Legion of Doom (hacker group)

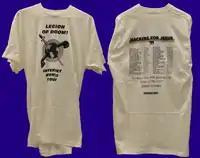
1991 Legion of Doom T-shirt created by Chris Goggans 'Erik Bloodaxe'.

As of 2012, it is unknown what happened to individual members of the Legion of Doom. A small handful of the higher-profile LOD members who are accounted for includes: "Lex Luthor", "Erik Bloodaxe", "Mark Tabas", "Karl Marx", "Agrajag the Prolonged", "Automatic Jack", "Bill From RNOC", "Lord Digital", "The Mentor", "Doctor Who", "Dead Lord", "Phiber Optik", who was a member of both LOD and Masters of Deception (MOD), and "Terminus".